Downtown Mocksville Historic District

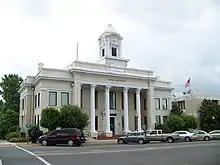
Davie County Courthouse, 2012

Downtown Mocksville Historic District is a national historic district located at Mocksville, Davie County, North Carolina. The district encompasses 21 contributing buildings and 1 contributing object in the central business district of Mocksville. It primarily includes residential and commercial buildings with notable examples of Classical Revival and Beaux-Arts style architecture. The district includes the previously listed Davie County Courthouse. Other notable buildings include the Davie County Jail (1916), (former) C. C. Sanford Sons Store (1937), (former) J. T. Baity/Anderson Store (1906, 1915), (former) Meroney Hardware Company Building (1922-1924), Sanford Brothers Building (1927), (former) Southern Bank &. Trust Company Building (1923), (former) Princess Theatre, J. T. Angell Building (1910), Horn Service Station, (former) Kurfees and Ward Pure Oil Station, (former) Meroney Filling Station, and Johnstone Office Building (1939).